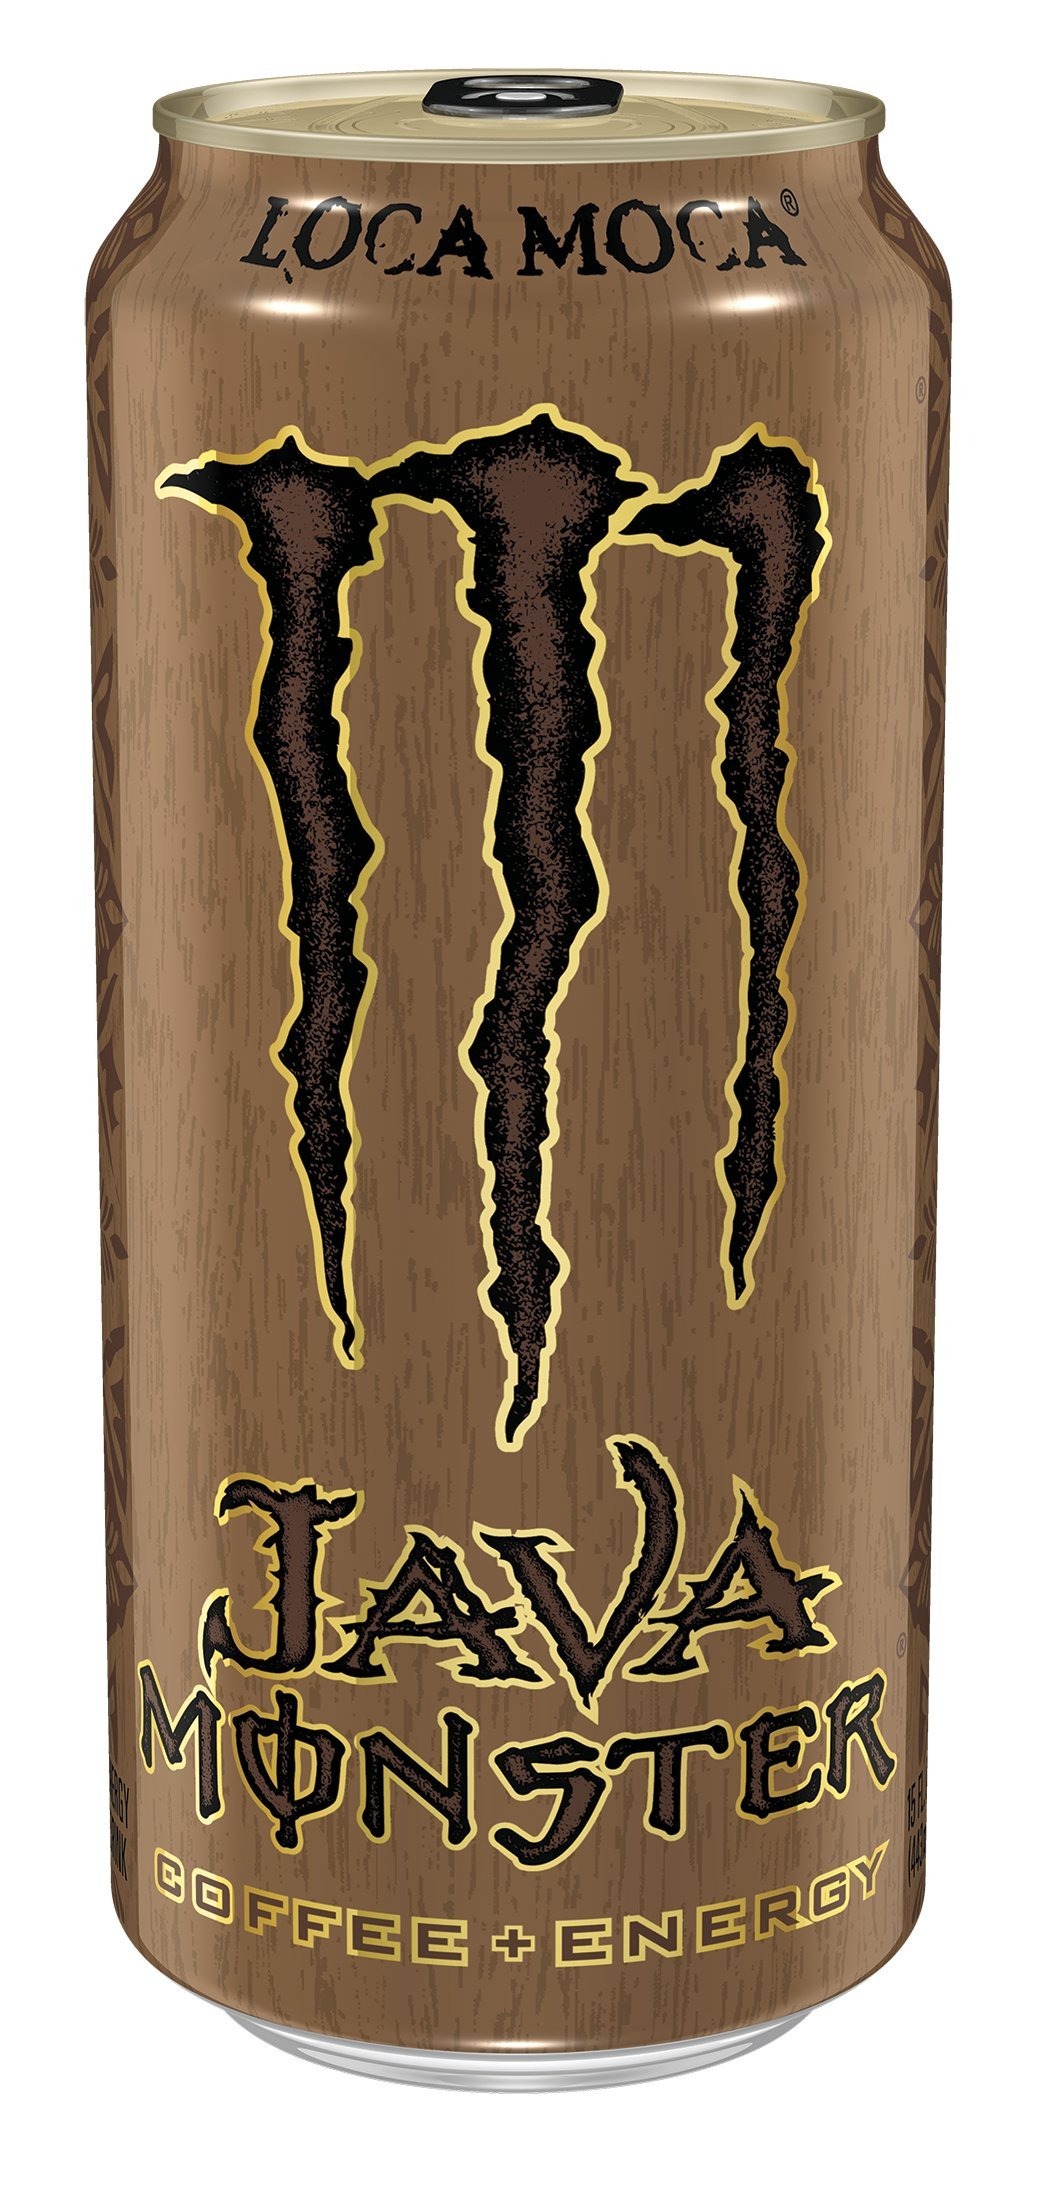
Item Name: Monster Energy Java Can, Locha Mocha, 15 oz
Bullet Point 1: Blend of our energy formula and chocolate mocha for a boost anytime you need it
Bullet Point 2: Made with brewed premium coffee and cream supercharged with our energy blend
Bullet Point 3: Coffee wide open, with a take no prisoners attitude and the experience and know-how to back it up
Bullet Point 4: Kosher
Bullet Point 5: Features an energy blend of L-Carnitine, glucose, caffeine, guarana, inositol, glucuronolactone and maltodextrin
Value: 15.0
Unit: Fl Oz

Price: 3.48